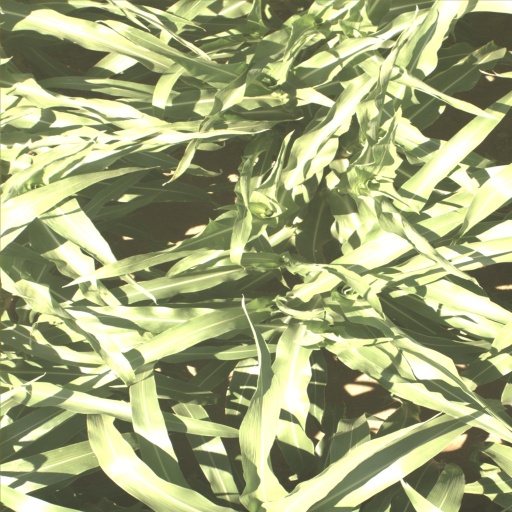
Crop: sorghum